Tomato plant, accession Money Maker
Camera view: vertical (180 deg); turntable rotation: 0 degrees
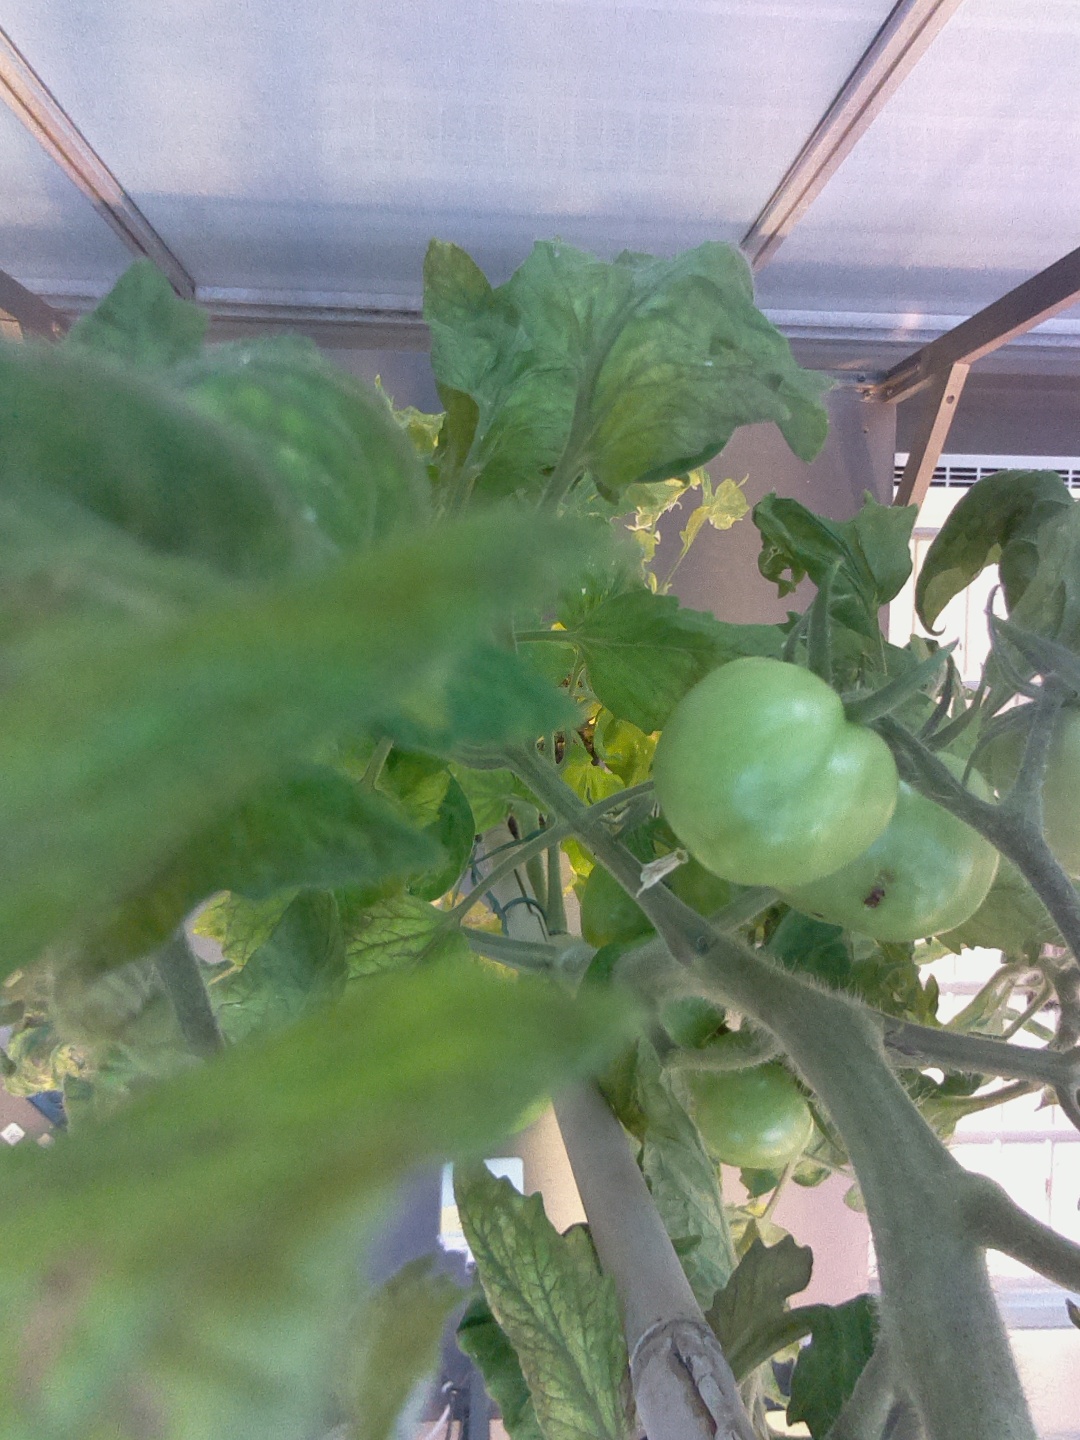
BBCH growth stage 76: 60%-70% of final fruit size